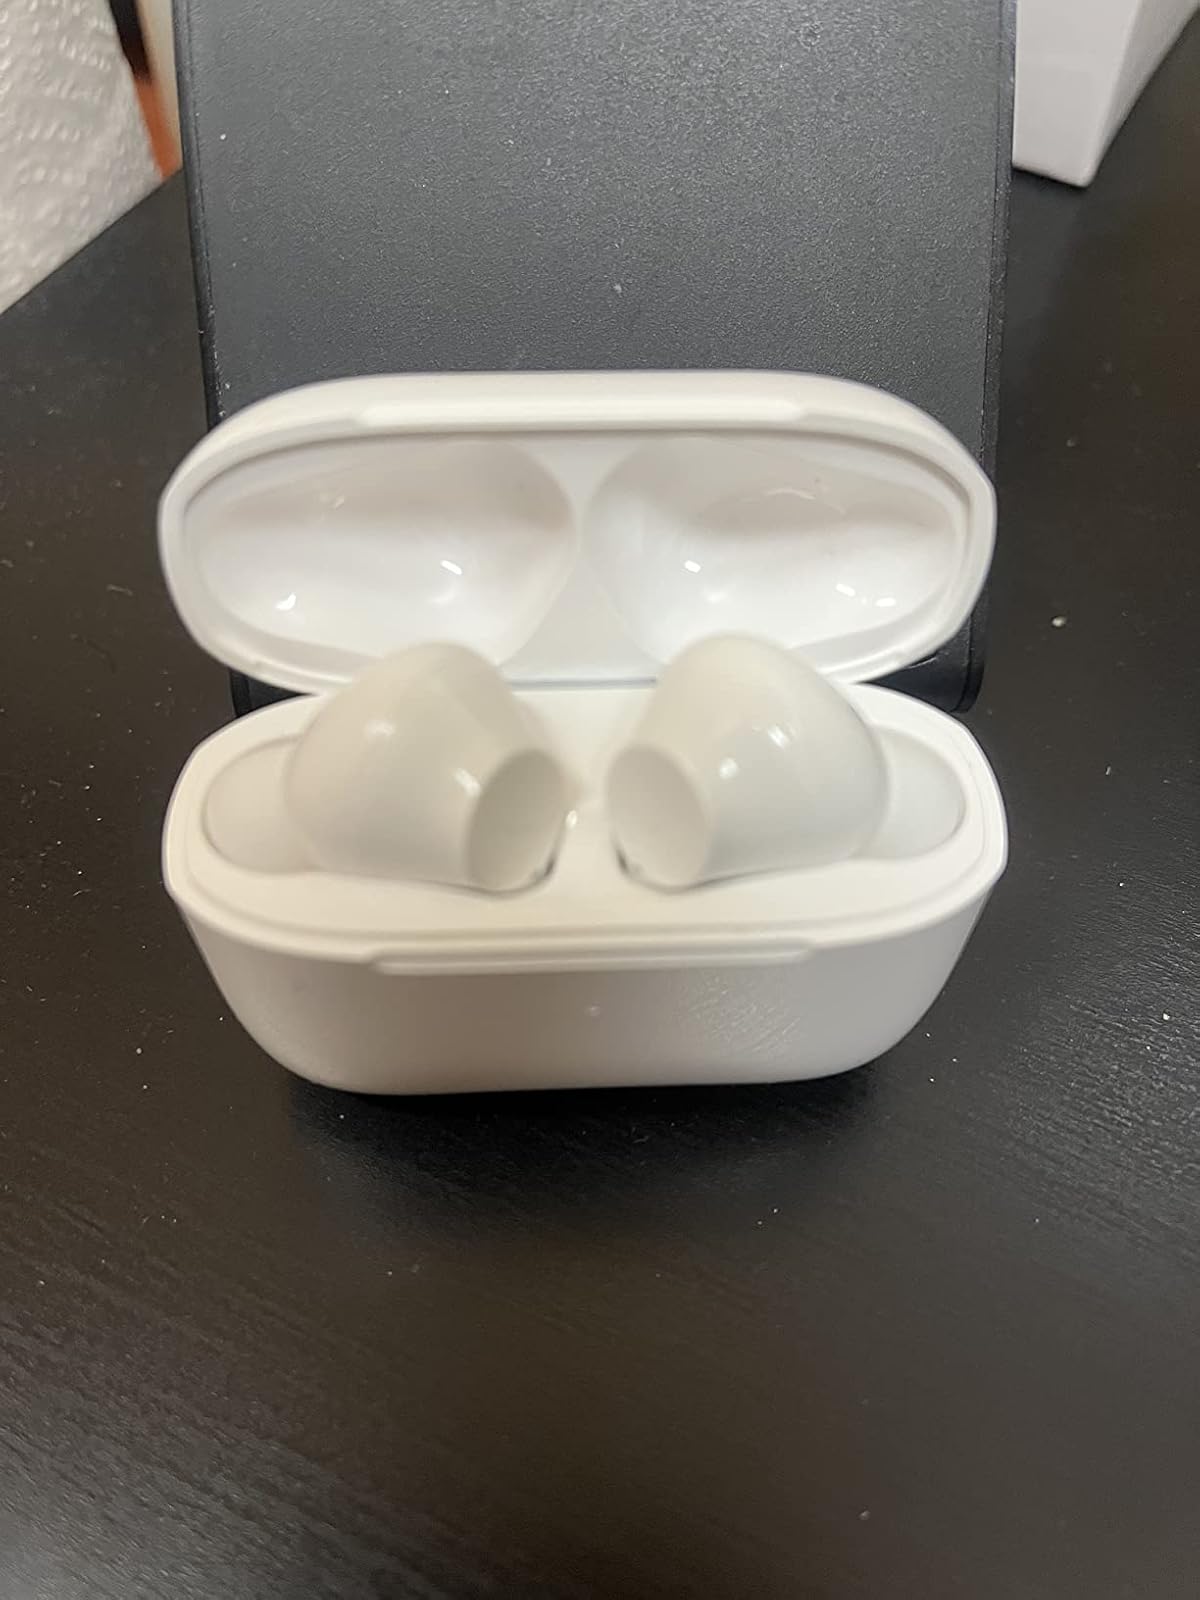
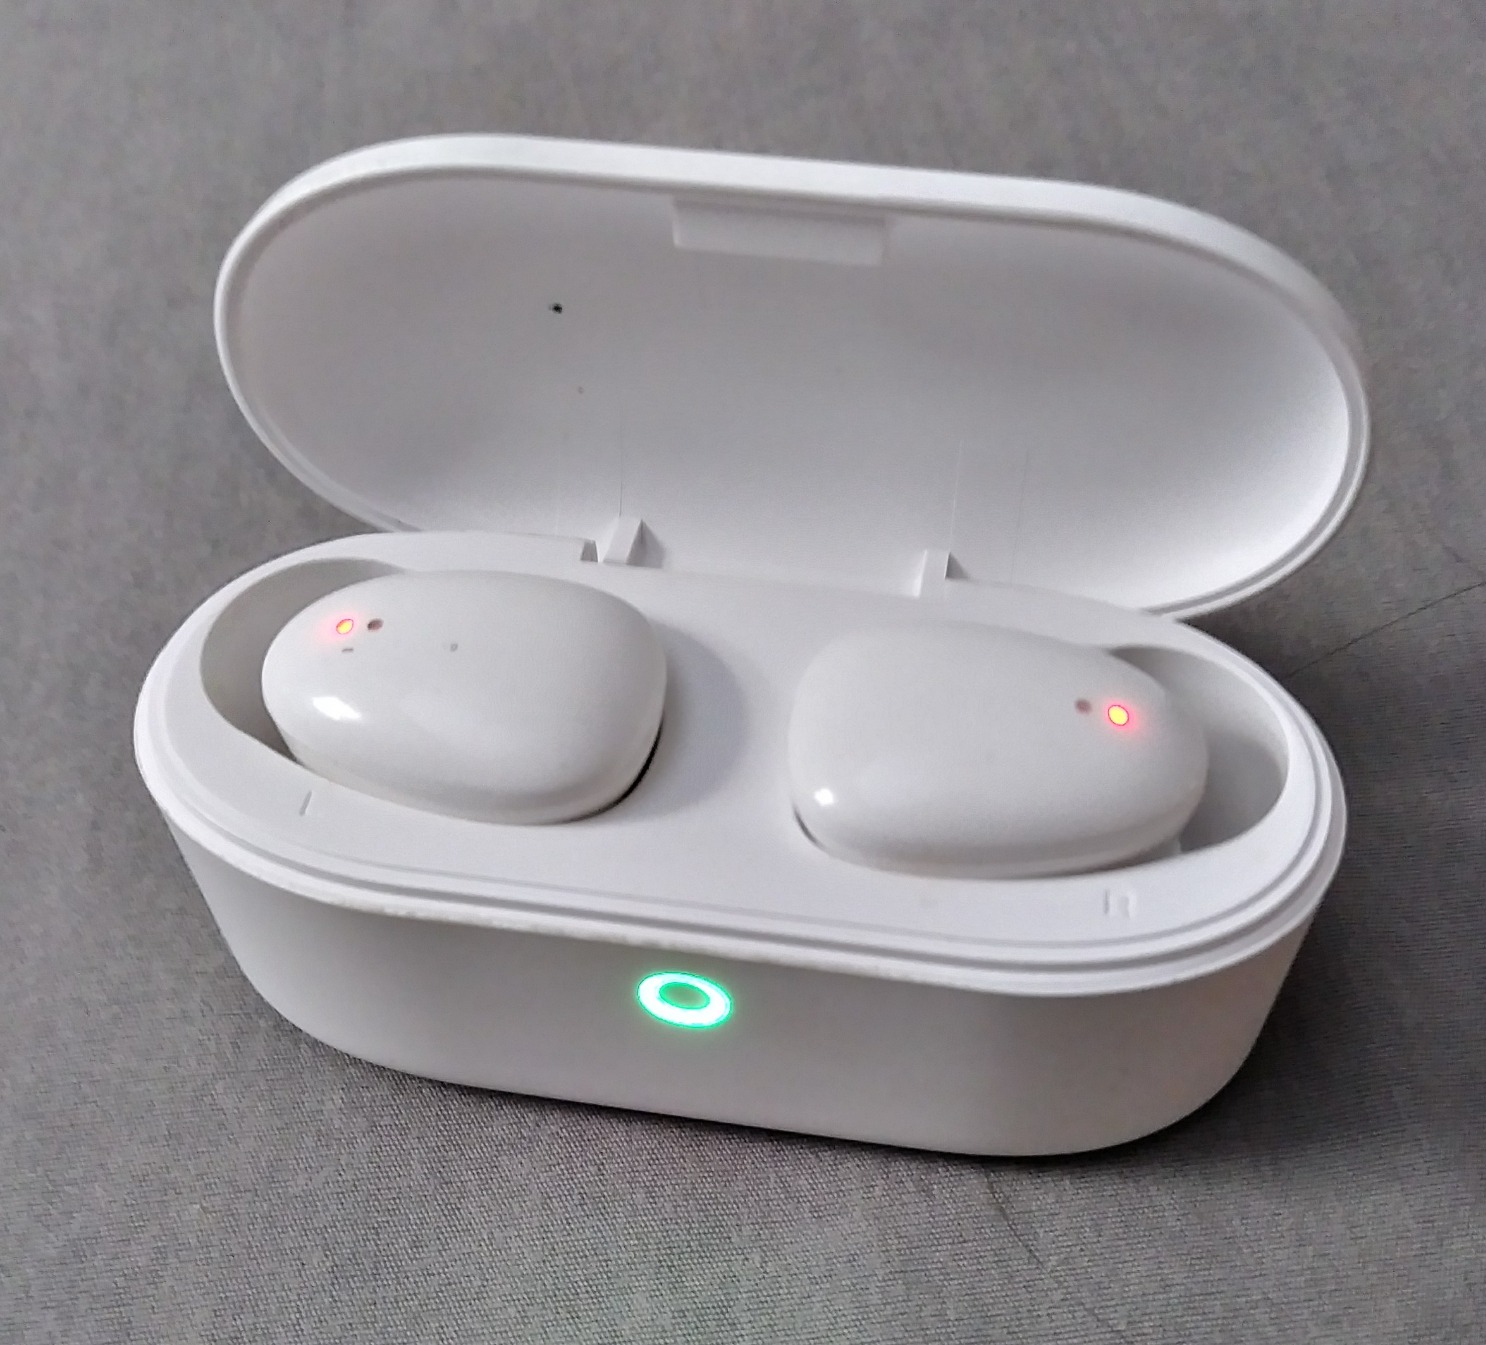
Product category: earbuds
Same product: no